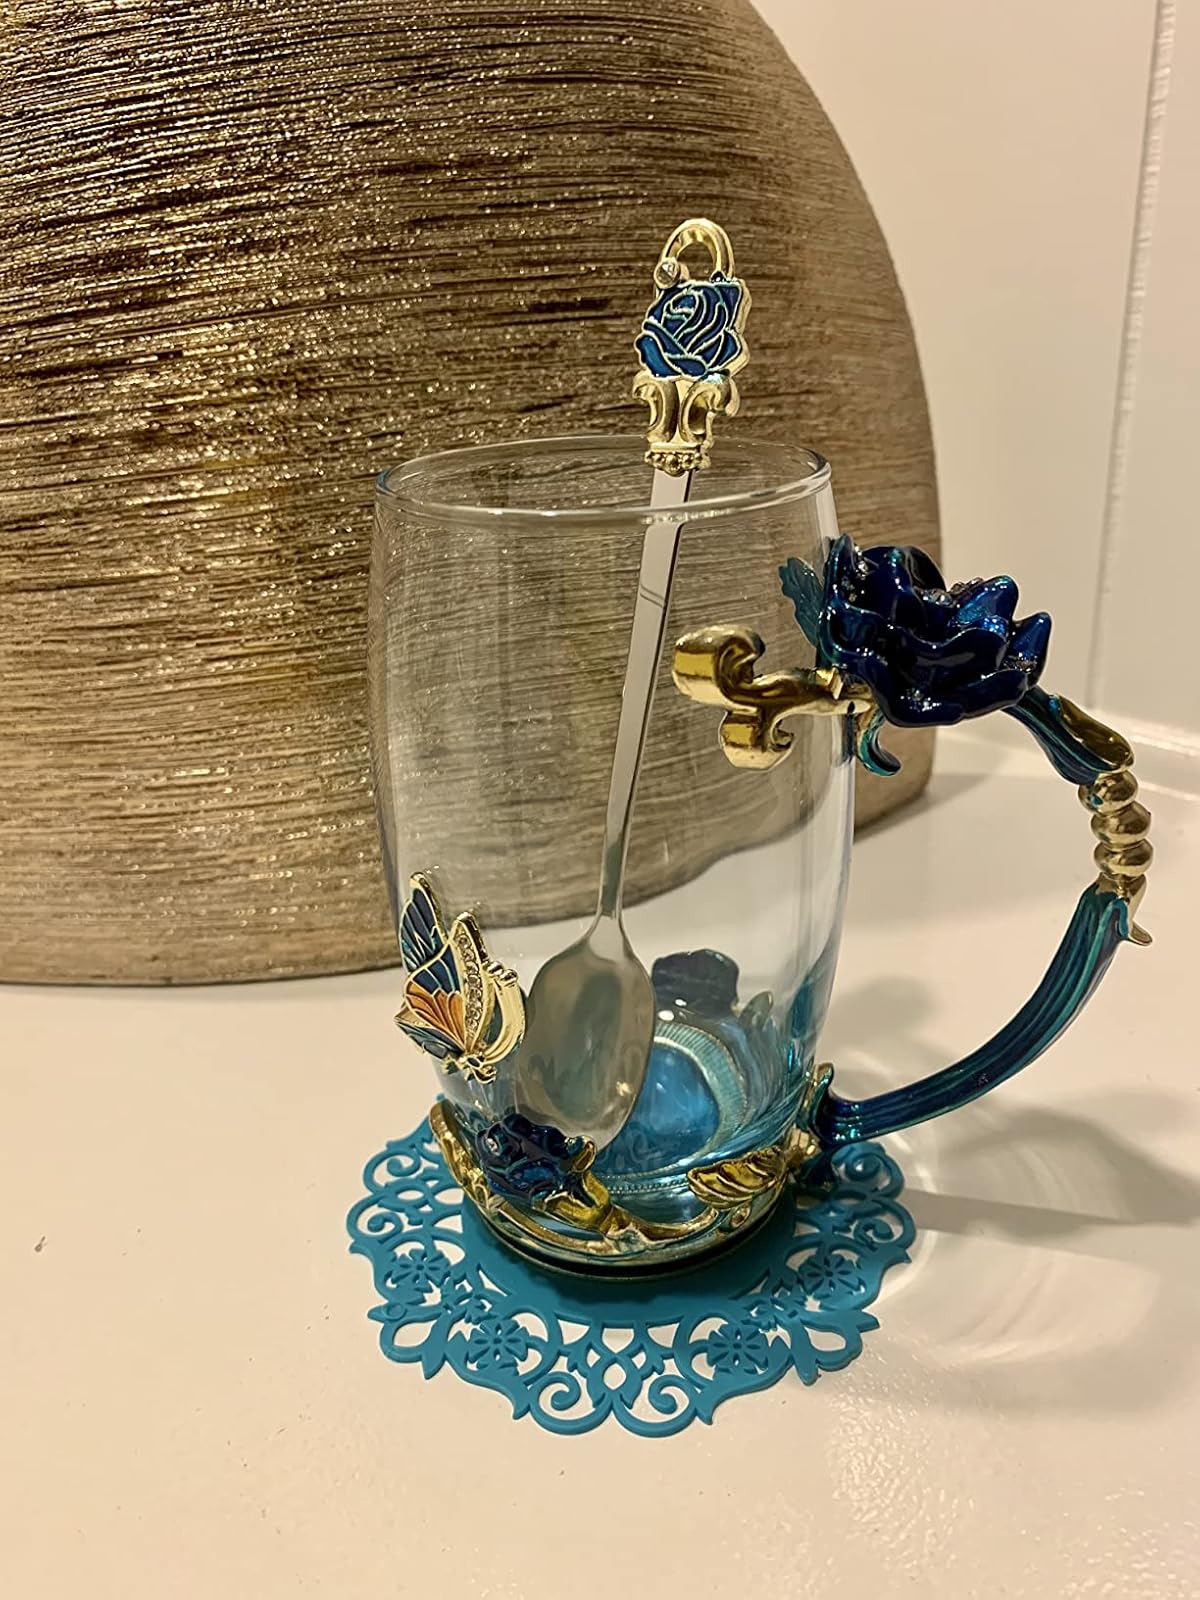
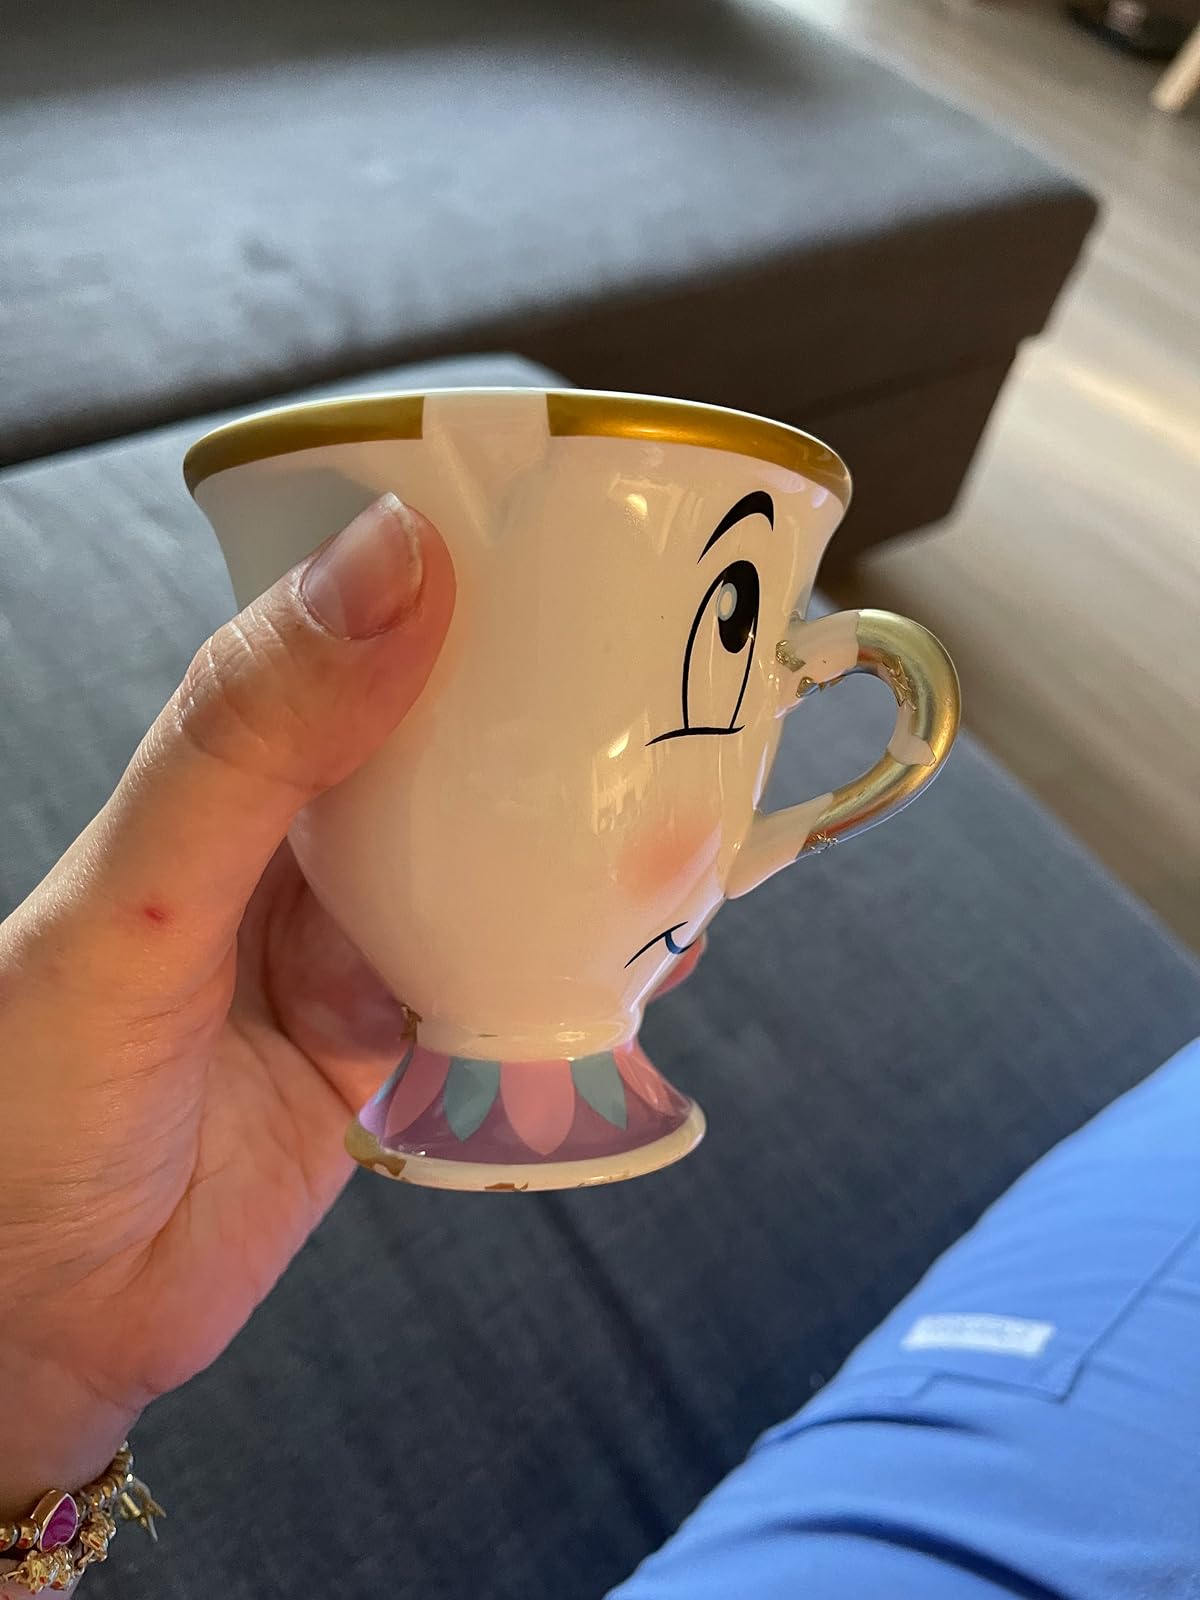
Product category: items_mug
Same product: no